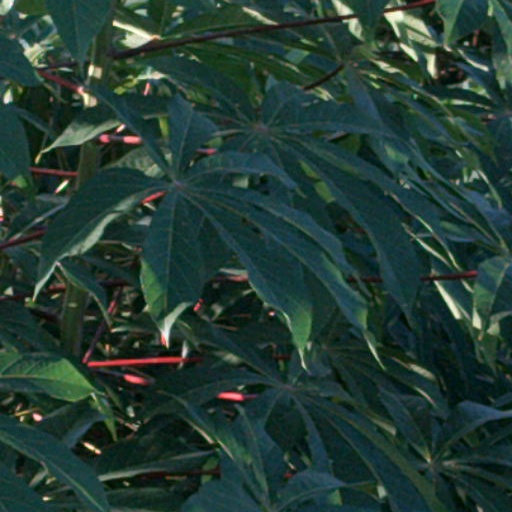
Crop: cassava